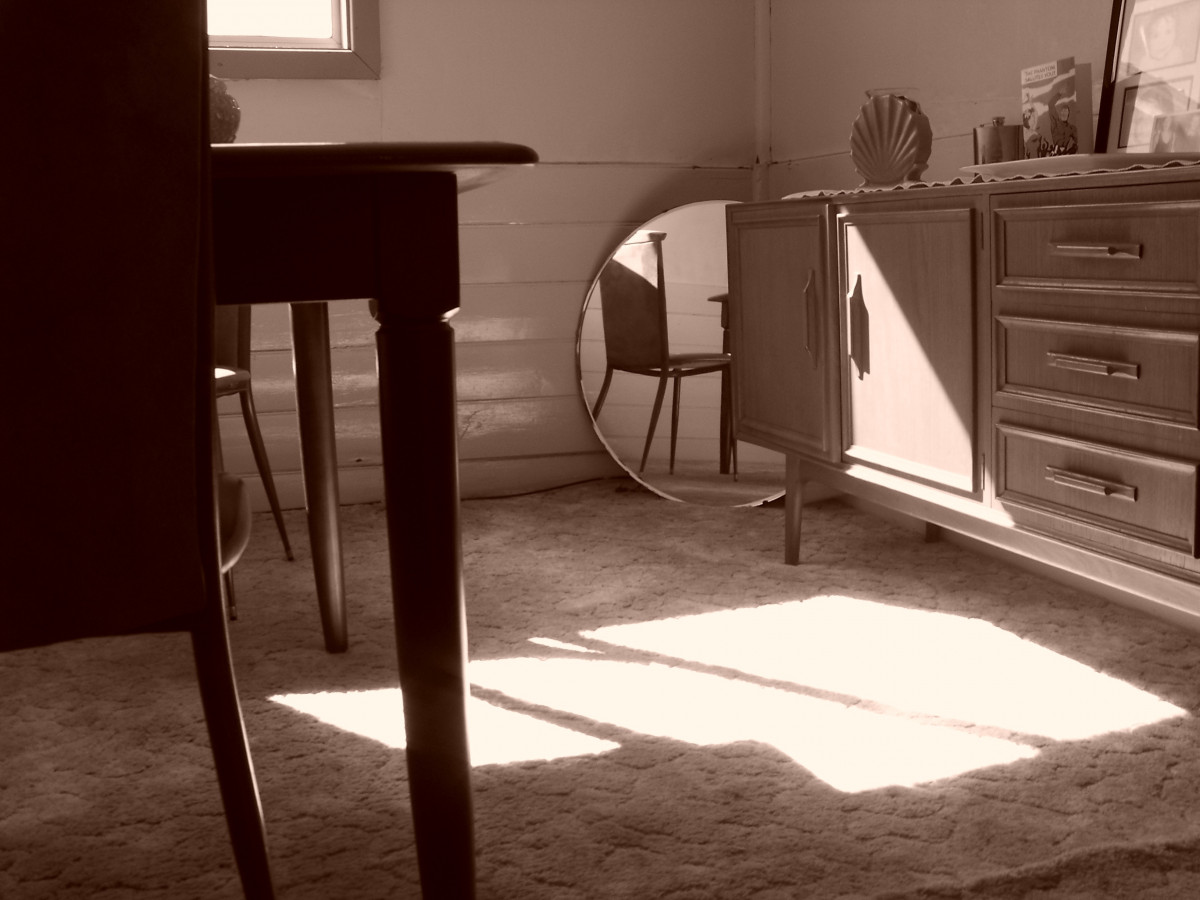
Tags: white, chair, floor, home, furniture, room, interior design, hardwood